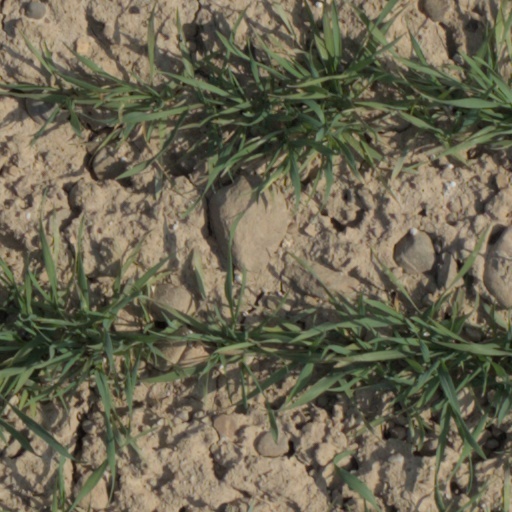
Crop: wheat